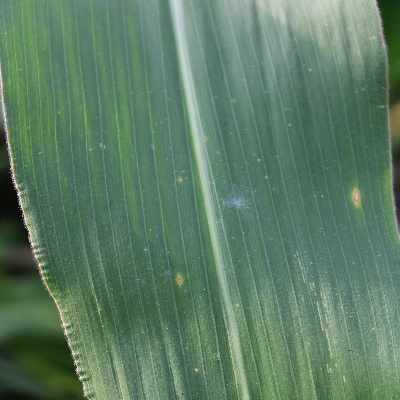
Crop: Maize
Condition: leaf spot